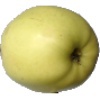
Label: Apple Golden 2